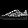
Label: Sneaker